Cyclone Idai

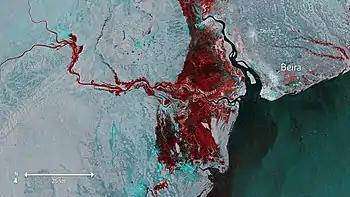
False-color satellite imagery of flooding (depicted in red) on 19 March in the region where Idai made its second landfall

Making landfall in Mozambique near Beira, Idai produced a storm surge of in the city. Coupled with torrential rains, including earlier rainfall, disastrous flooding ensued in the region. Officials called the extensive flooded areas "an inland ocean" visible even from outer space. More than 500,000 people in the city, the majority of the population, lost power. Rainfall in the city exceeded , while the heaviest totals of more than fell near Chimoio. As of 19 March, 100,000 people were reported as requiring rescue in the Beira area. The IFRC reported that 90% of the area in Beira was totally destroyed. Communications in the city were crippled and all roads out were rendered impassable. All 17 of the city's hospitals and health centers suffered damage. The International Federation of Red Cross and Red Crescent Societies described damage in the region as "massive and horrifying" and the President of Mozambique stated that over 1,000 people may have died. Bodies were found floating in floodwaters in Beira days after the storm hit.